Takahiko Kozuka

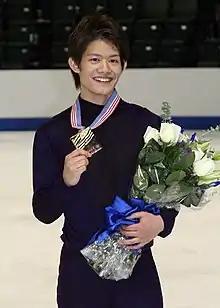
Kozuka at the 2008 Skate America

is a former competitive Japanese figure skater. He is the 2011 World silver medalist, a two-time Grand Prix Final medalist, a two-time Four Continents medalist, and the 2010–11 Japanese national champion. He is also the 2006 World Junior champion and the 2005–06 JGP Final champion.